Lemont, Pennsylvania

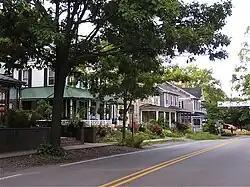
Lemont Historic District

The Lemont Historic District is home to many historic homes and businesses. The John Thompson Coal Sheds and Granary is the last remaining wooden grain elevator in Pennsylvania and is being restored by the Lemont Village Association. Lemont Elementary School, built from 1938 to 1939 as College Township School, is a limestone building that overlooks the village. The State College Area School District is considering closing the school; however, many district residents are opposed. The Friends of Lemont School was organized to spearhead an effort to combat the closure and sponsored an on-line petition to keep the neighborhood school. According to the State College school board meeting minutes of June 16, 2017 there will be a hearing to close Lemont Elementary school on July 24, 2017, prior to the board meeting.